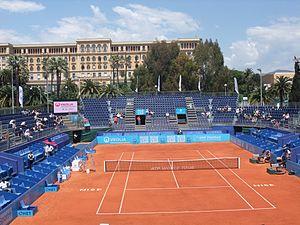
Tournoi ATP de Nice 2010 - Court Central
Le Nice Lawn Tennis Club est un club de tennis situé à Nice, au 5 avenue Suzanne Lenglen. Il est présidé par Franck Balabanian depuis le 27 mars 2017, suite à la révocation de Bernard Leydet, dirigeant du club pendant 23 ans.
Le tournoi de Nice également connu comme Open de Nice Côte d'Azur est un tournoi de tennis masculin du circuit professionnel ATP et féminin du circuit WTA.